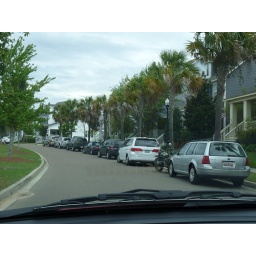
Palm tree lined street in Daniel Island, SC